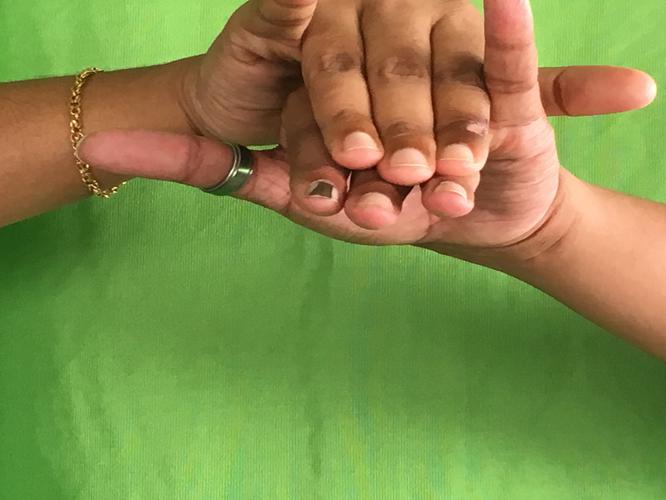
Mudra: Varaha
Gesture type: double_hand